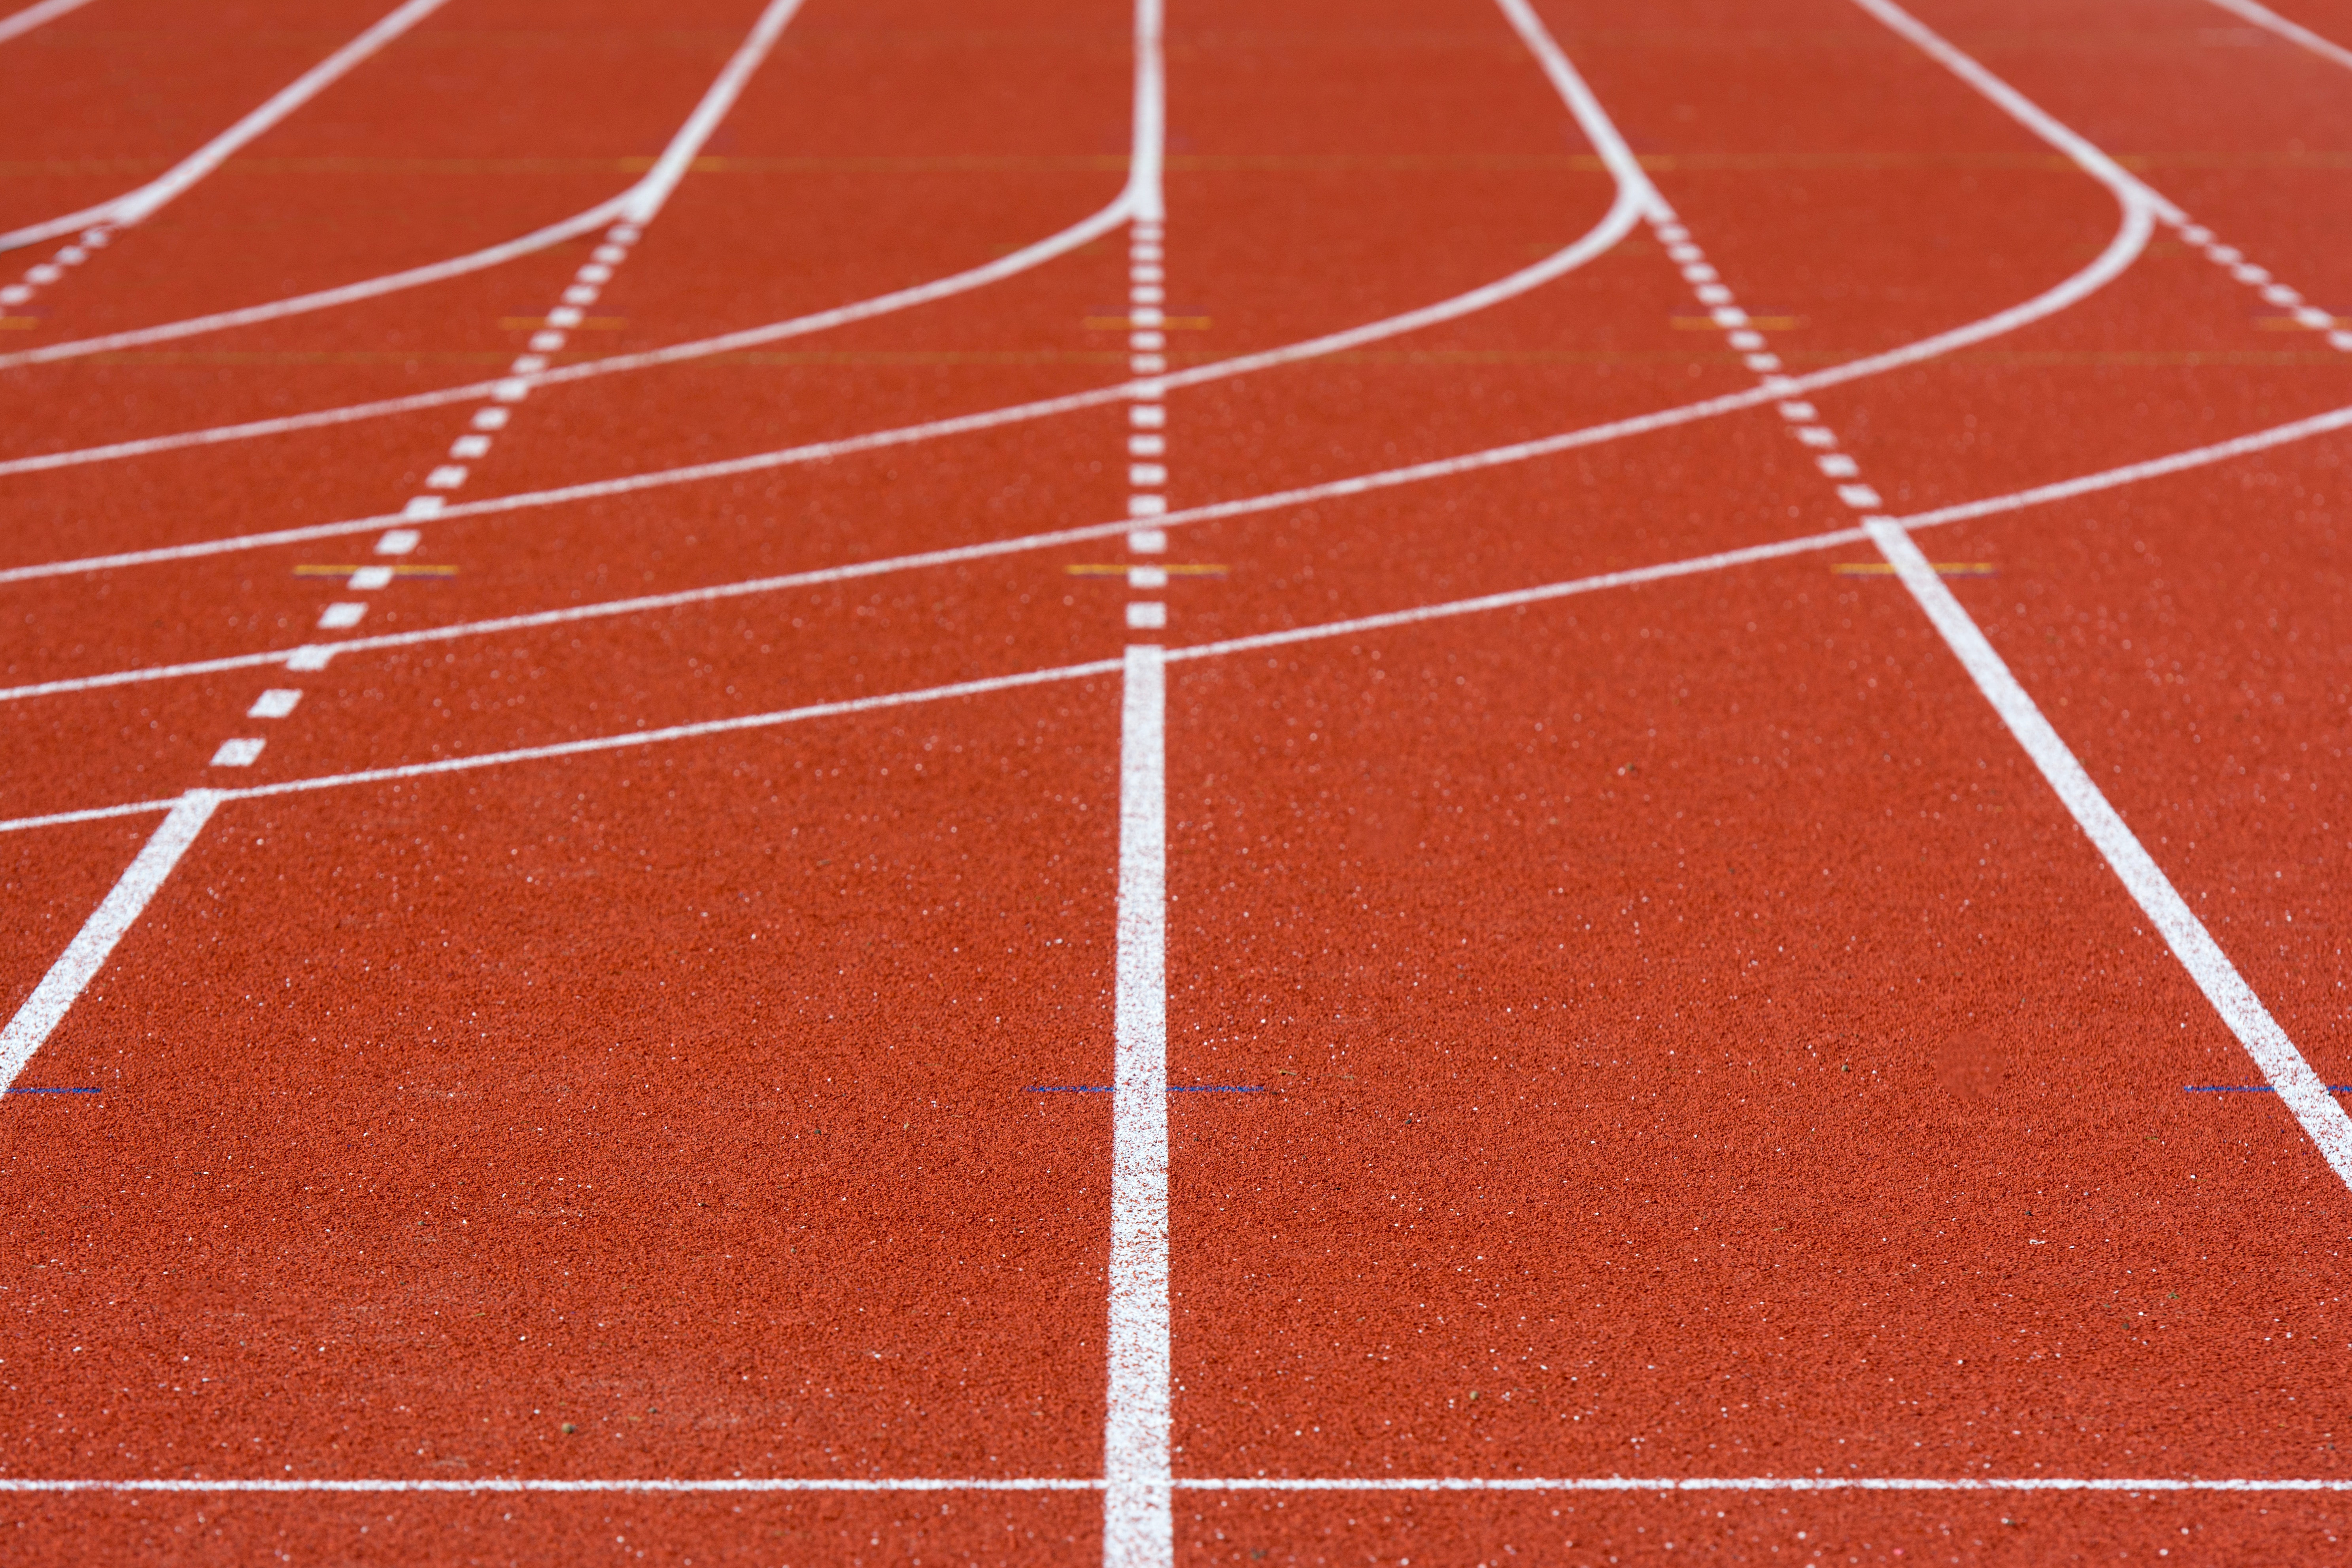
sports, flooring, track and field athletics, floor, grass, athlete, brick, athletic shoe, wood, running, sport venue, race track, athletics, peach, recreation, rectangle, pattern, herb, individual sports, Active tank, brickwork, stadium, magenta, landscape